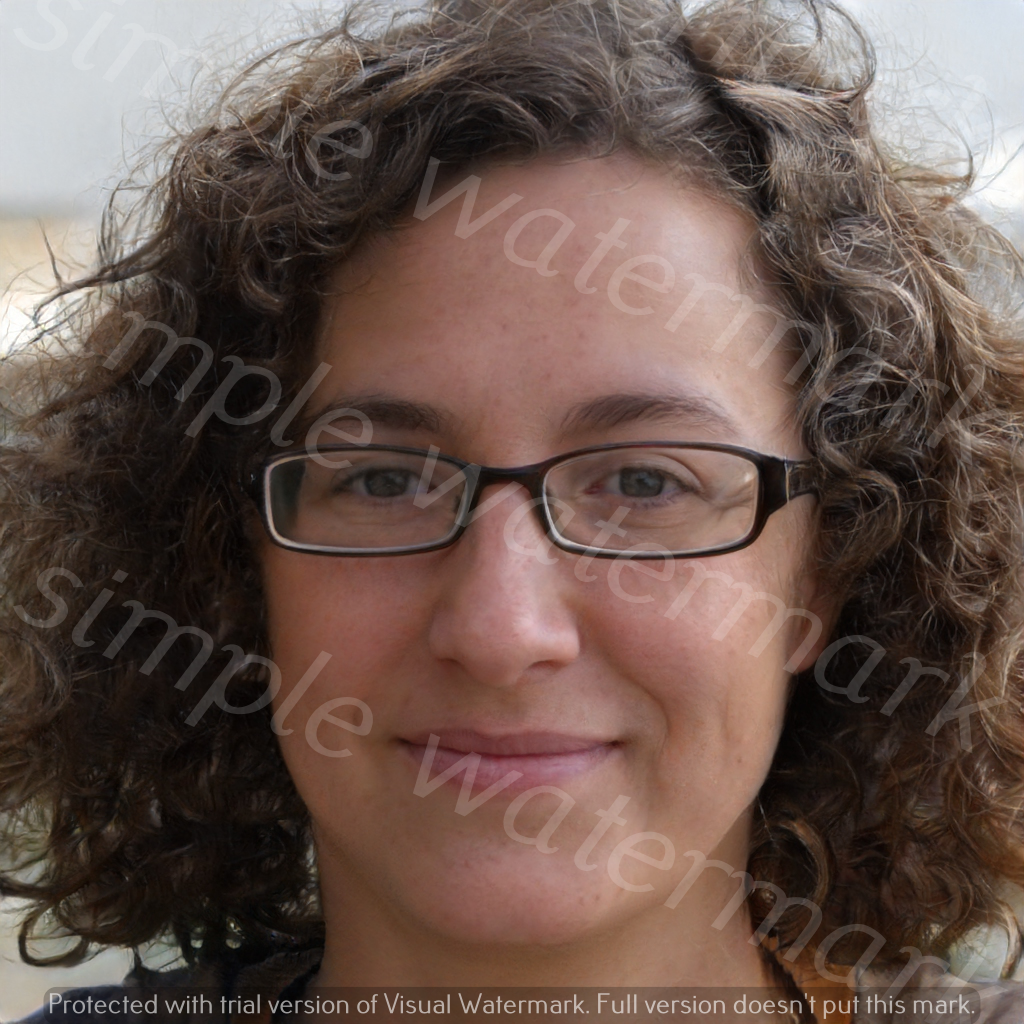
Label: Watermark